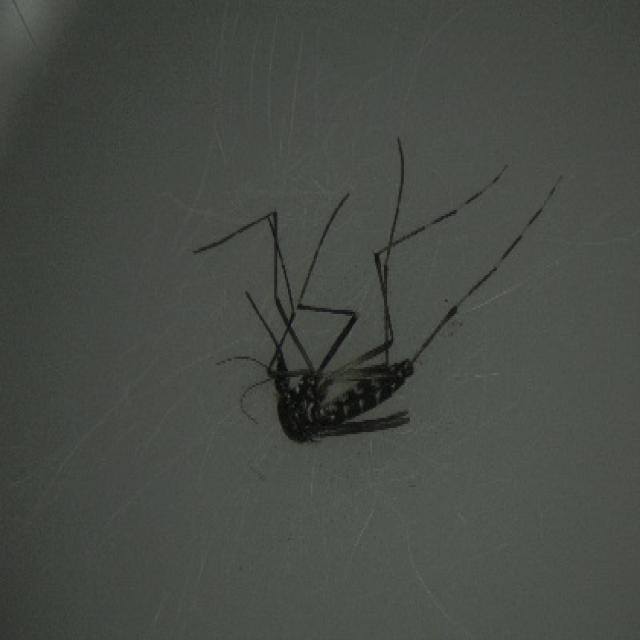
Species: aedes_albopictus